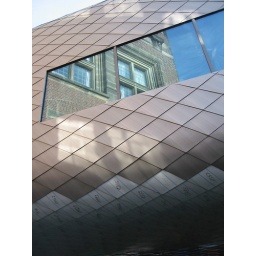
Reflection in the windows of the new peace palace library reading room